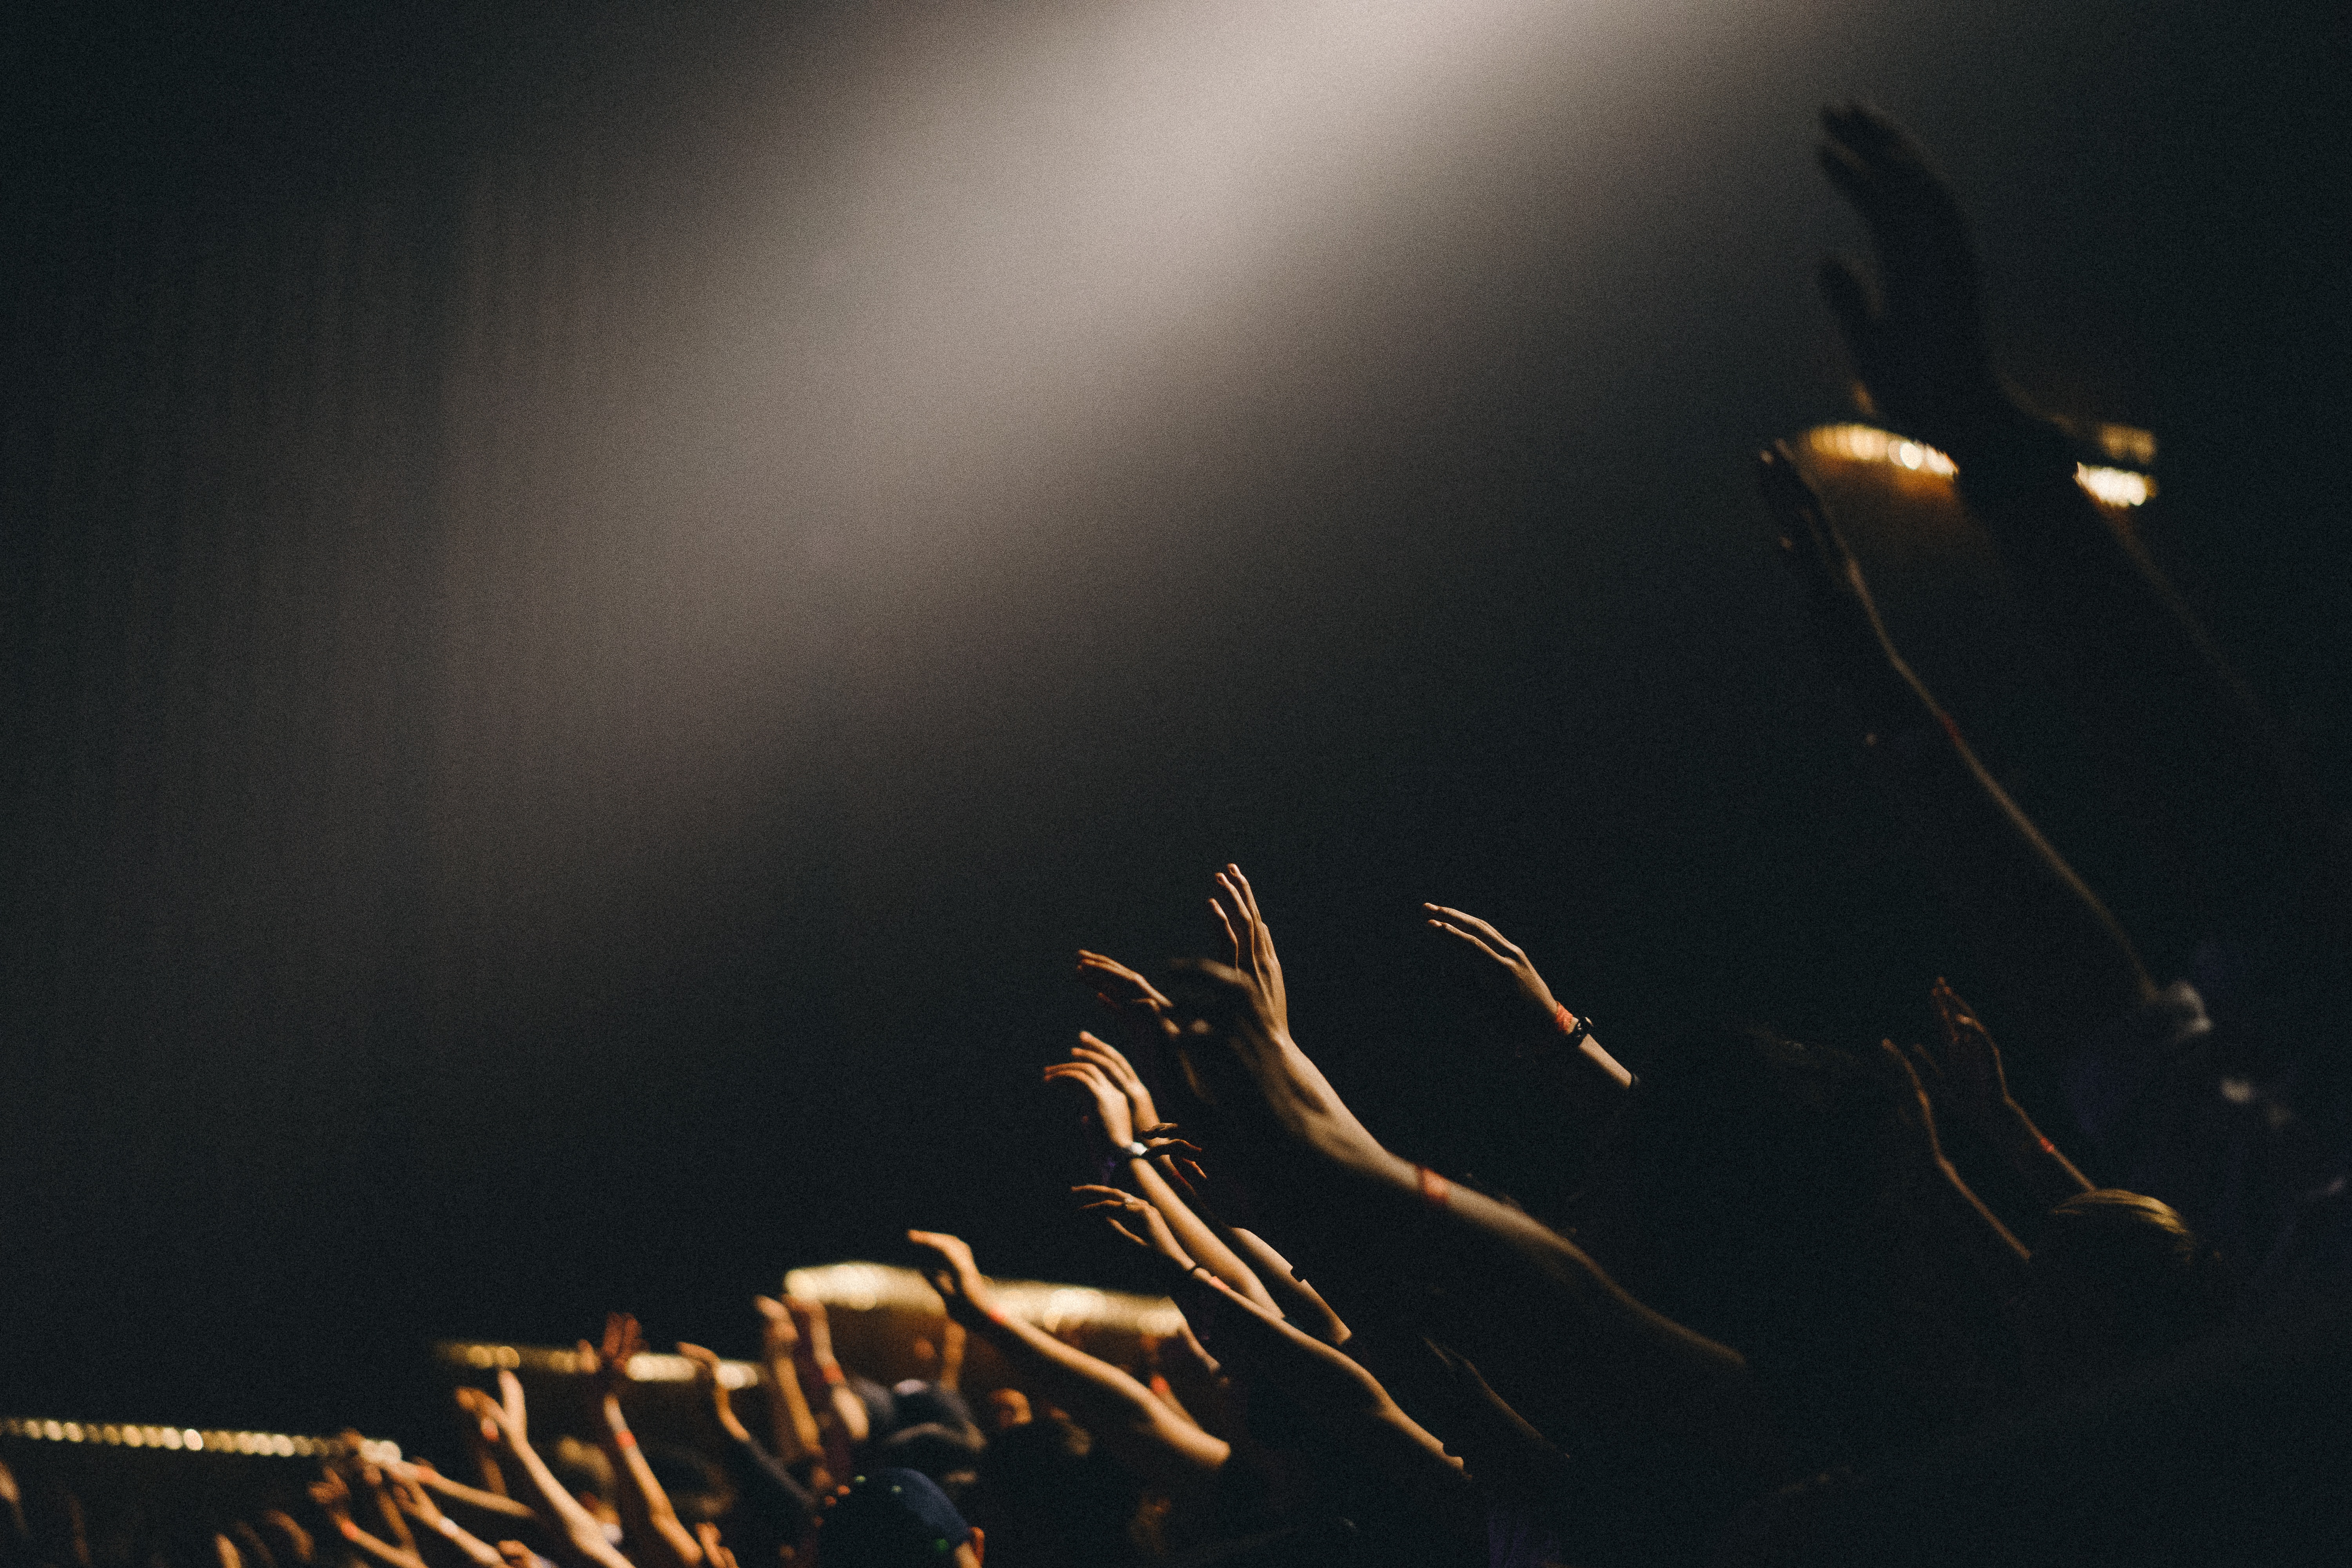
light, night, sunlight, crowd, sparkler, audience, reflection, darkness, lighting, hands, arms, event, macro photography, atmosphere of earth, computer wallpaper